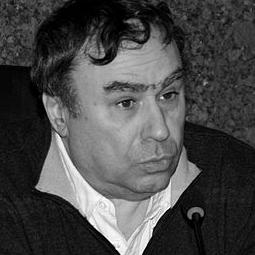
Age: 61